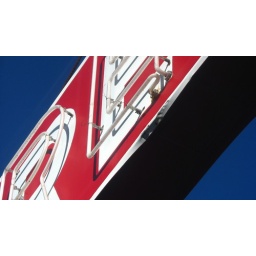
Detail of the Hillcrest sign over University Avenue, as taken from a bus window...